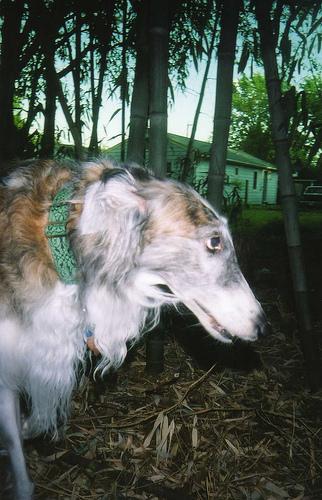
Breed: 226-n000064-borzoi